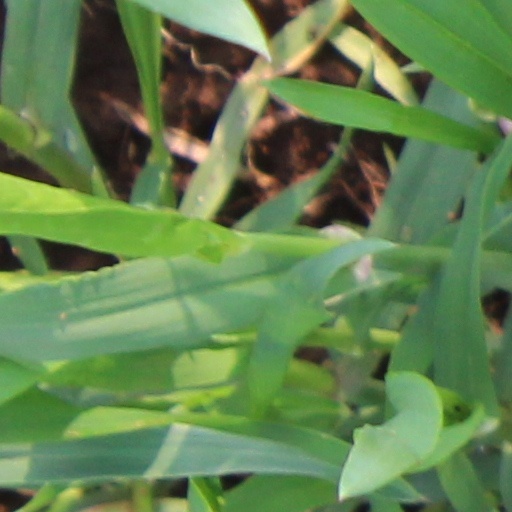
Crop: wheat